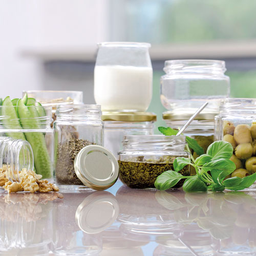
Label: glass